Sky position (RA, Dec in degrees): 334.459, 1.099
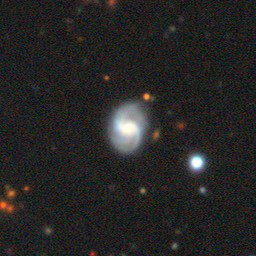
Galaxy morphology: Unbarred Loose Spiral Galaxies